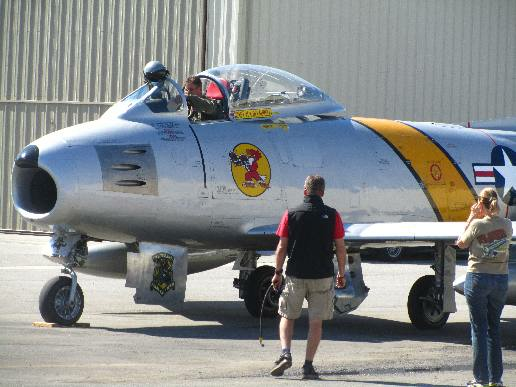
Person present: Yes